Radio City Music Hall

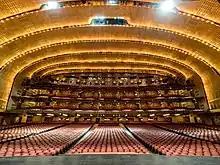
Interior view of auditorium, looking from the stage toward the seating areas

Construction on Radio City Music Hall started in December 1931, and the theater topped out in August 1932. Its construction set many records at the time, including the use of of copper wire and of brass pipe. In November 1932, Russell Markert's précision dance troupe the Roxyettes (later to be known as the Rockettes) left the Roxy Theatre and announced that they would be moving to Radio City. By then, Roxy was busy adding music acts in preparation for the theater's opening at the end of the year.